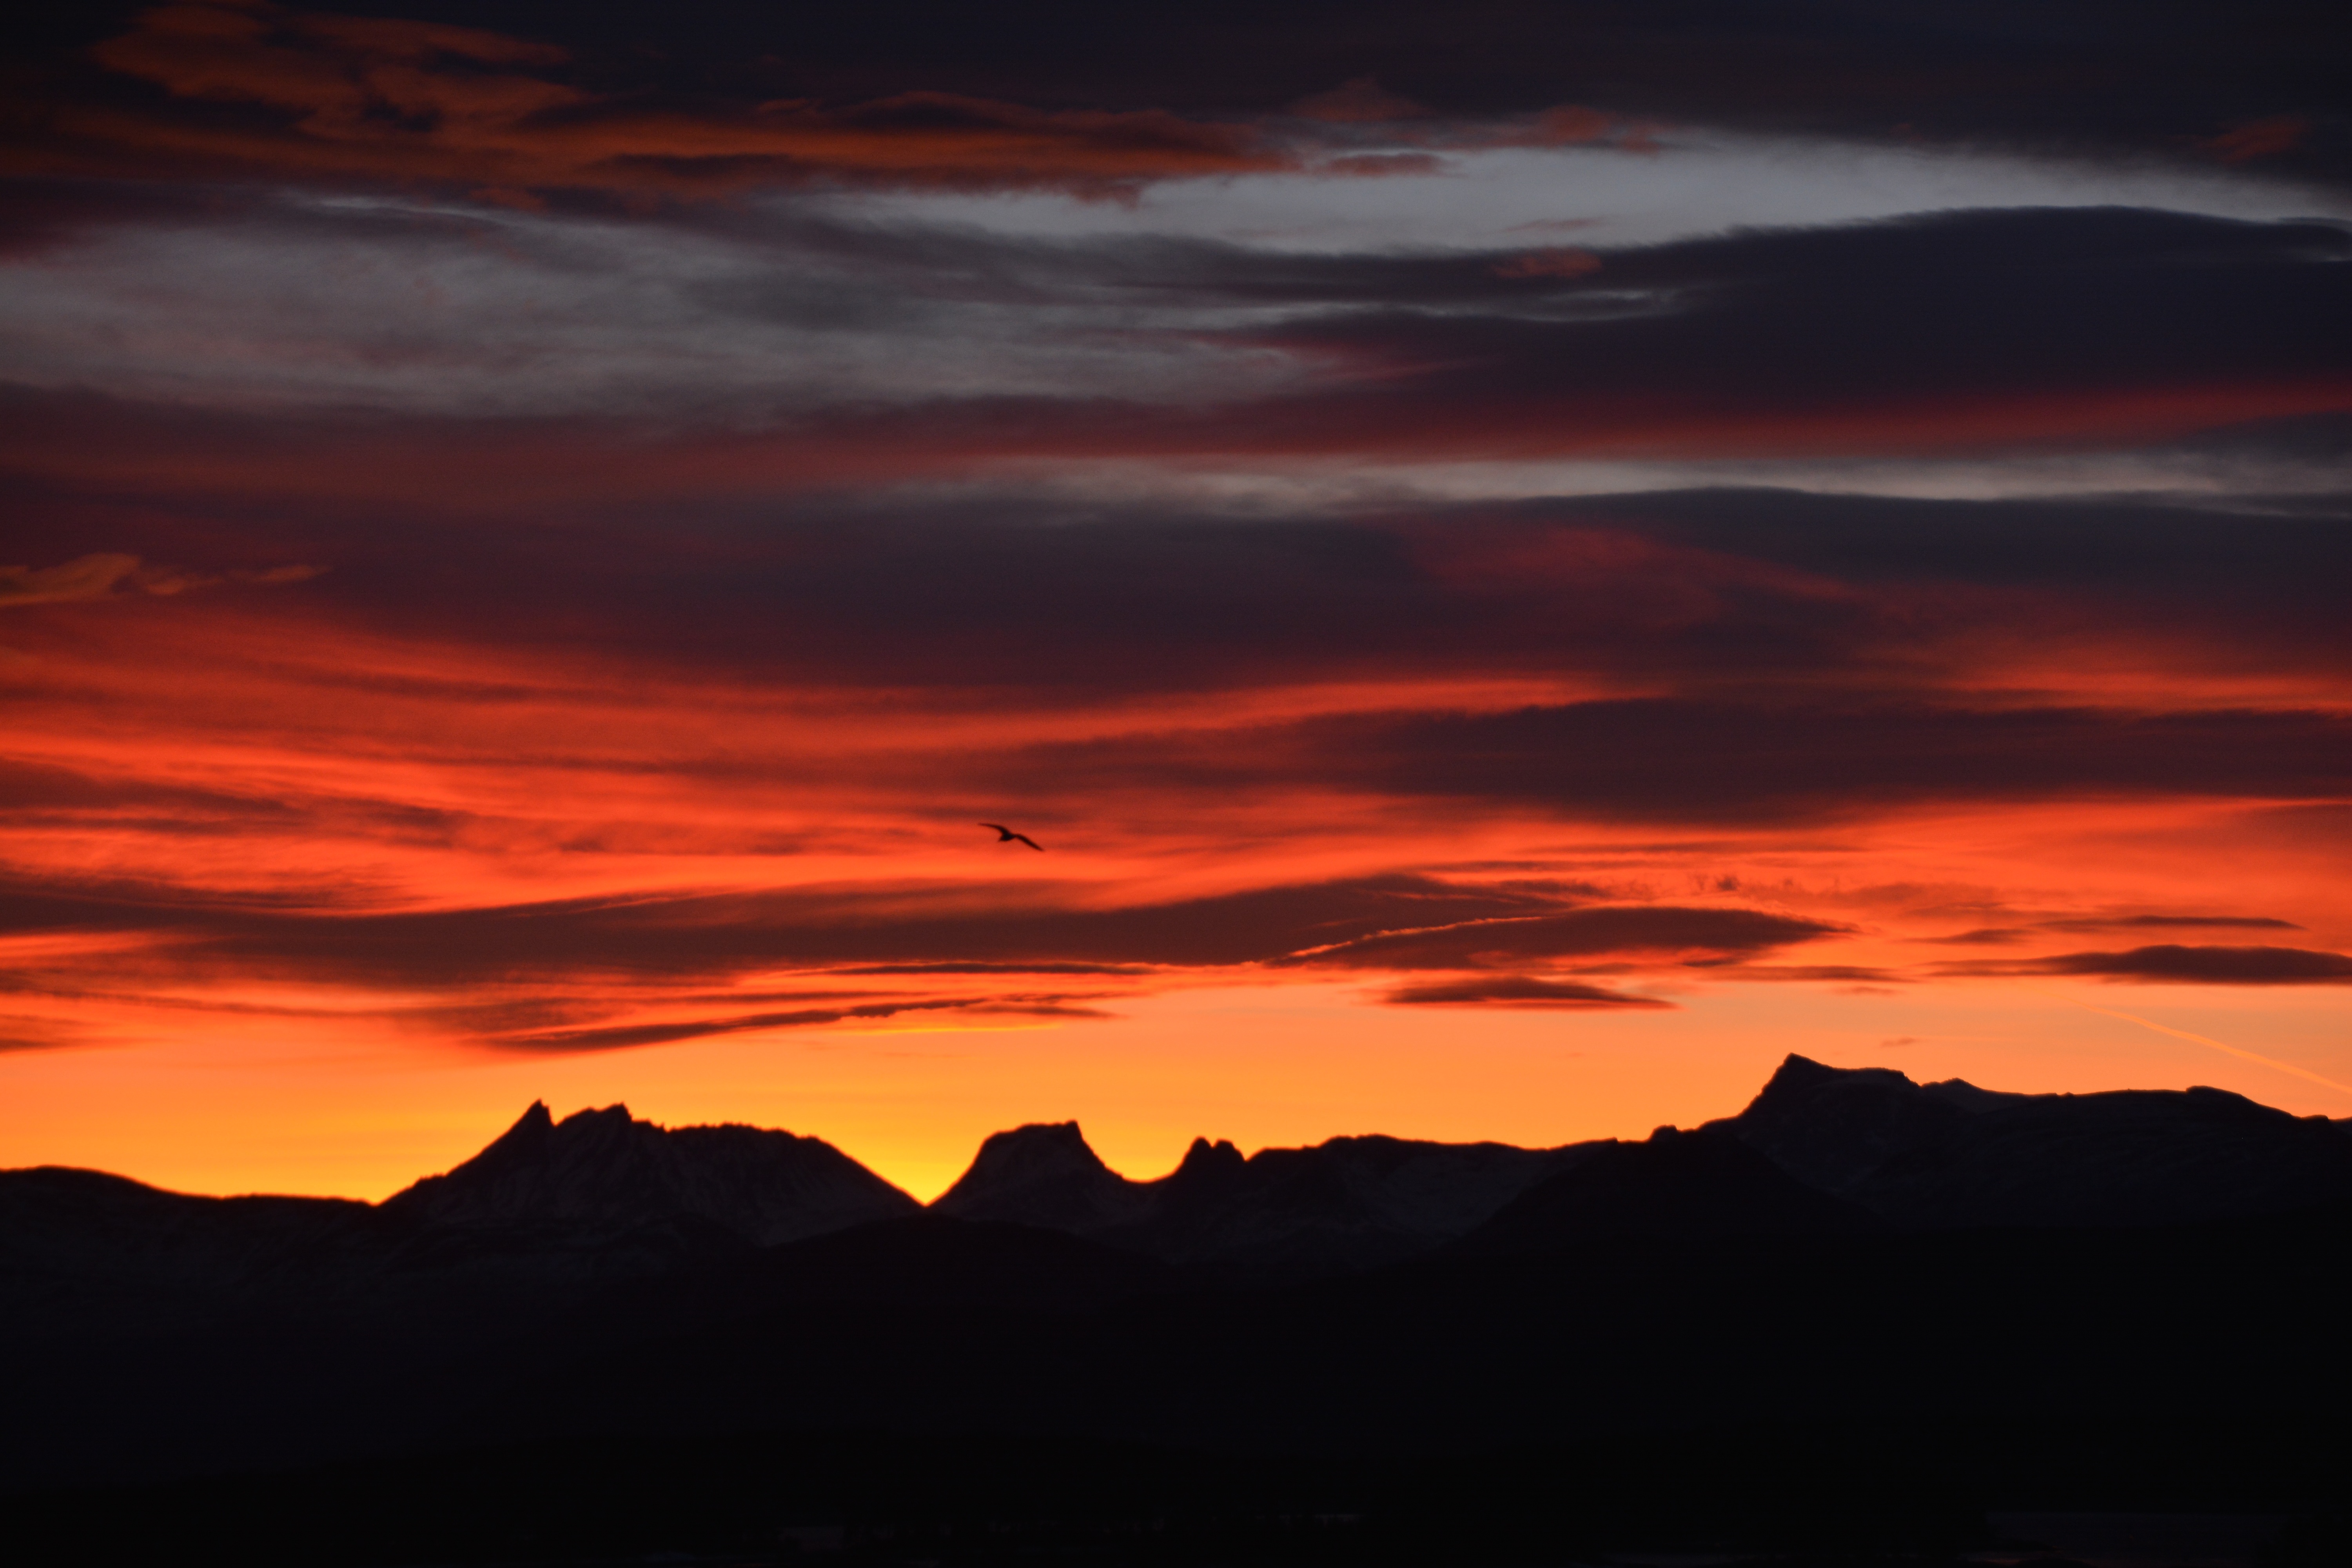
landscape, nature, horizon, mountain, cloud, sky, sunrise, sunset, morning, view, dawn, atmosphere, panorama, dusk, europe, evening, mystic, norway, scandinavia, afterglow, red sky at morning, romsdal, black morning, light molde